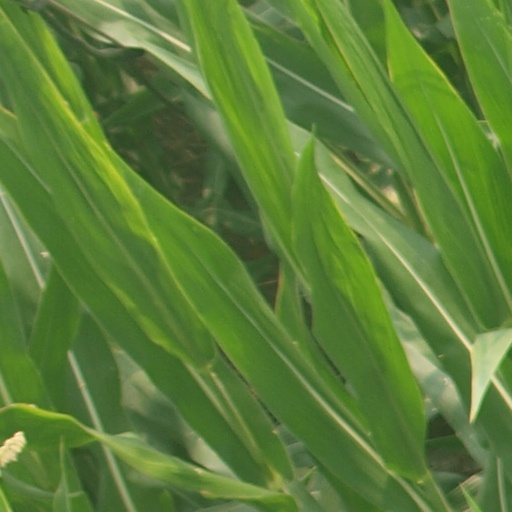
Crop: maize; corn